Arnold–Simonton House

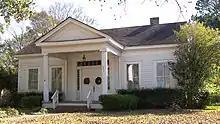
Arnold–Simonton House in 2008

The Arnold–Simonton House is a historic house in Montgomery, Texas, United States. Built in 1845 by Epaphras Joseph Arnold, it is the oldest house in Montgomery. It became a Recorded Texas Historic Landmark in 1964 as the Frontier Colonial Home and was listed in the National Register of Historic Places in 1979; however, it was delisted in 2015. Today, it serves as the museum for the Fernland Historical Park.